Kaleshwaram

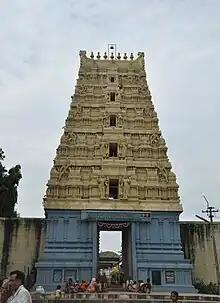
Kaleshwara Mukteeshwara Swamy Temple, Mahadevpur Mandal

It is the site of a temple of the Hindu god Shiva. The temple is significant because of the two Shiva Lingas that are found on a single pedestal. These Linga are named Lord Shiva and Lord Yama. Collectively, they are known as Kaleshwara Mukteeshwara Swamy. Kaleshwaram is one of three Shiva temples mentioned in Trilinga Desham, or "Land of Three Lingas."